Shenzhen Metro

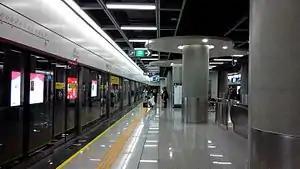
Nanshan station of Line 11

Line 10 formerly known as Bantian line, runs from Futian Checkpoint in the south to Shuangyong Street in the north, with a length of and a total of 24 stations. Construction began in September 2015 and the line opened on August 18, 2020. The line is operated by SZMC (Shenzhen Metro Group). Line 10's color is pink.